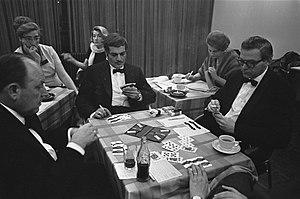
Omar Sharif, également orthographié Omar El-Sharif, né Michel Dimitri Chalhoub le 10 avril 1932 à Alexandrie et mort au Caire le 10 juillet 2015, est un acteur égyptien.